Berlin Botanical Garden and Botanical Museum

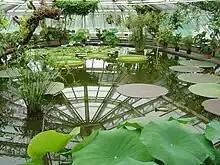
Pavilion Victoria showing the giant white water lily "Victoria amazonica"

The area extending south to today's Grunewaldstraße became a suburb of Berlin during the city's expansuion in 1861, known as Schöneberger Vorstadt. Following a redrawing of district boundaries in 1938, the region south of Kurfürstenstraße was reintegrated into the district of Schöneberg.